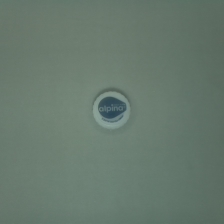
Color: white/transparent
Cap type: standard cap